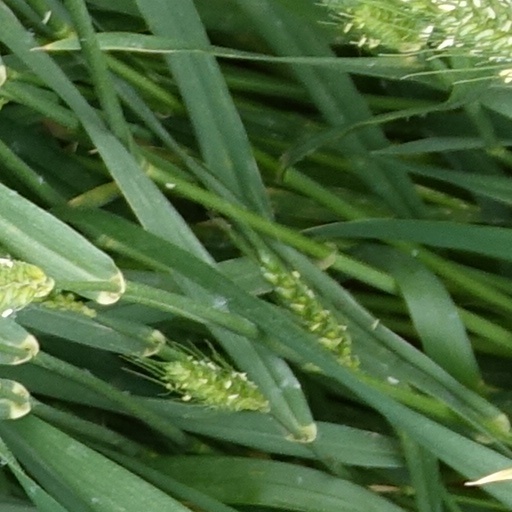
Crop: wheat